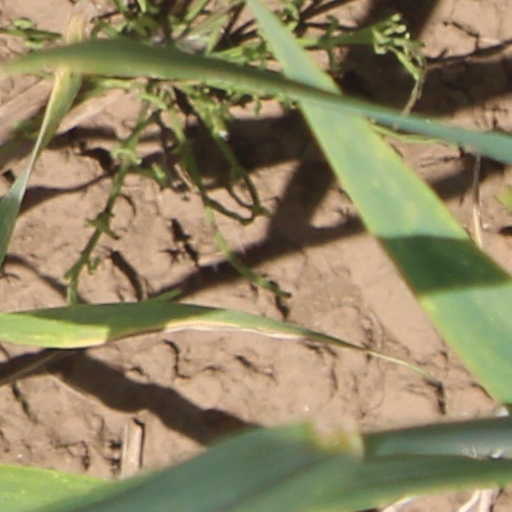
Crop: wheat